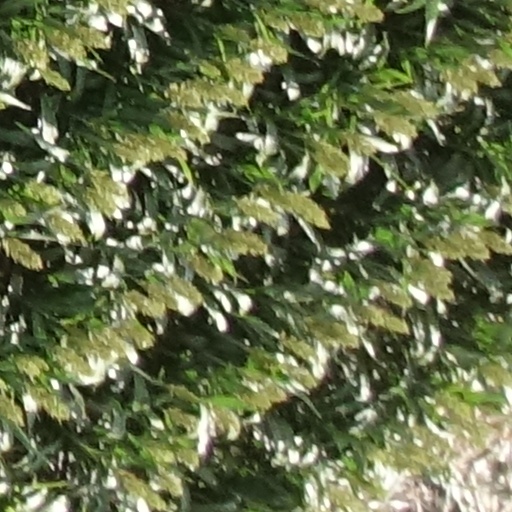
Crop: sorghum